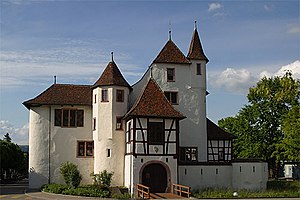
Basel-Landschaft
Slottet i Pratteln i kantonen Basel-Landschaft
Basel-Landschaft er en kanton i Schweiz. Hovedstaden er Liestal. Mod nordvest grænser kantonen til Frankrig, mod nord til Basel-Stadt og Tyskland, mod øst til Aargau, mod syd til Solothurn og mod sydvest til Jura